The Dark Past

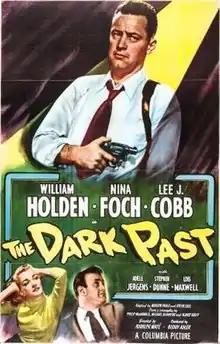
Theatrical release poster

The Dark Past is a 1948 American film noir psychological thriller film starring William Holden, Nina Foch, and Lee J. Cobb. Directed by Rudolph Maté, the Columbia Pictures release is a remake of "Blind Alley" (1939), also released by Columbia, and based on a play by American dramatist James Warwick.